Chicken feet

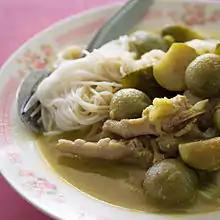
"Khanom chin kaeng khiao wan kai" is Thai green chicken curry served over rice noodles. This particular version is made with chicken feet.

In Korea, chicken feet are known as "dakbal", and grilled or stir-fried with hot chili sauce. There are many types of cooking methods, including bone-free, cooked with soup, and so on. They are often eaten as "anju" (food served with alcohol).